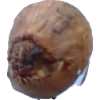
Label: onion